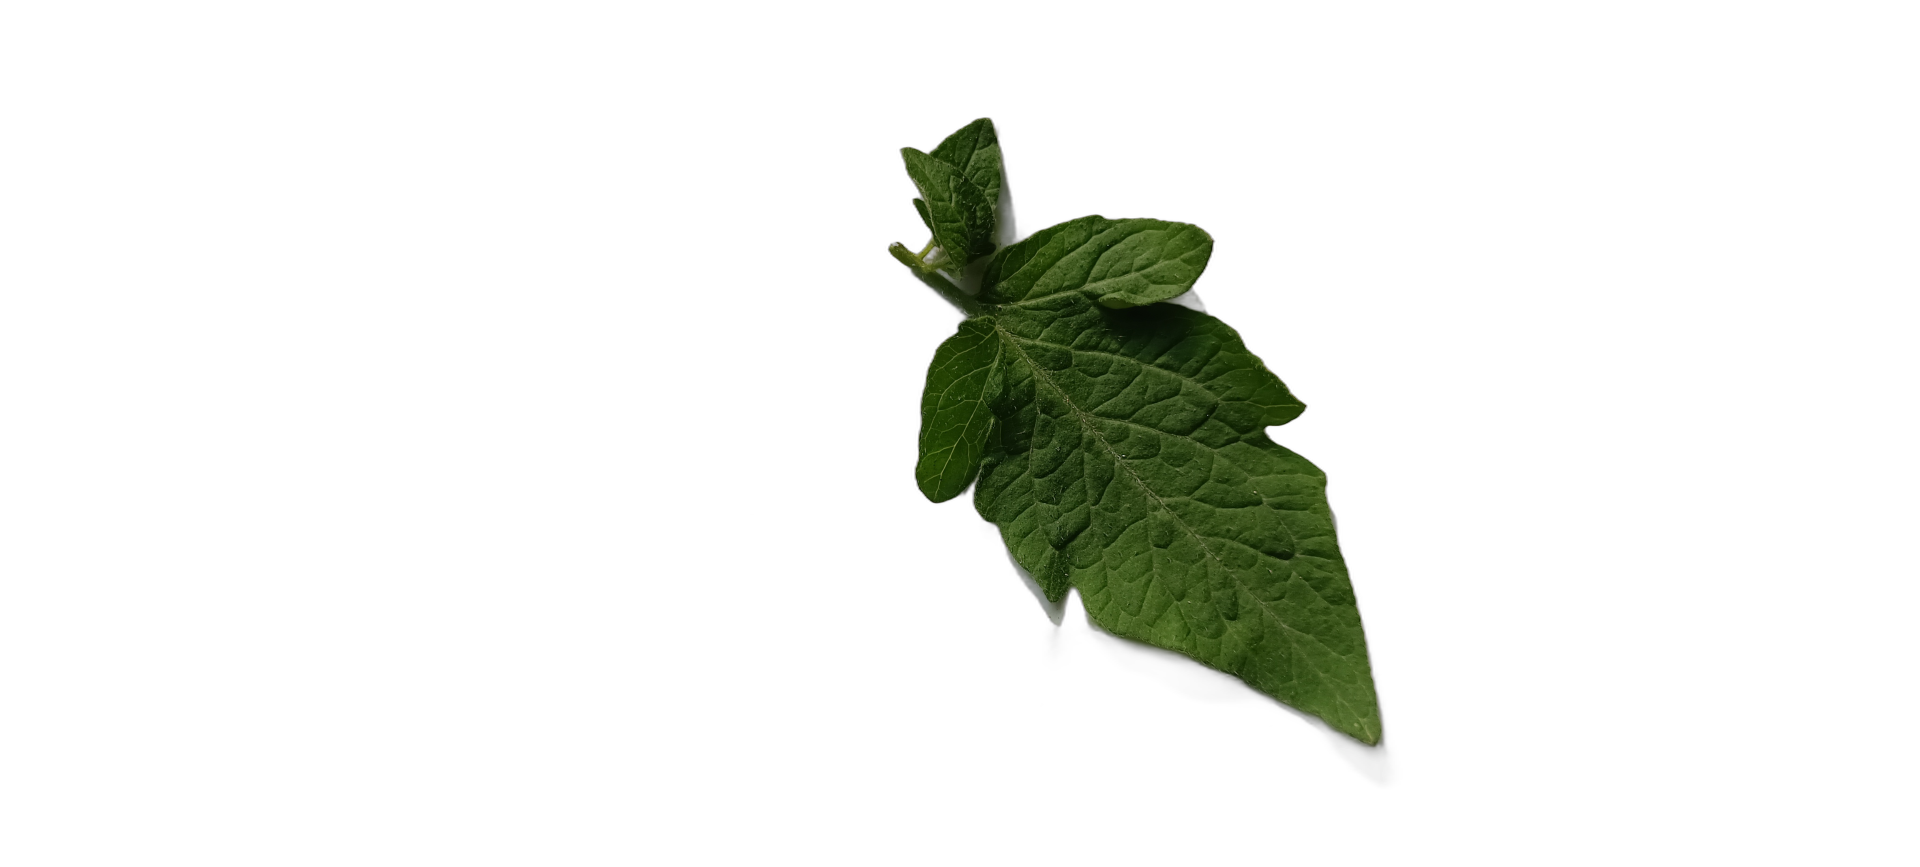
Crop: Tomato
Label: Healthy